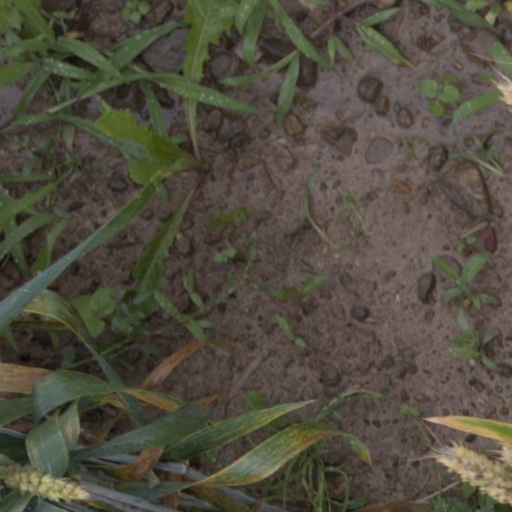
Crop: wheat